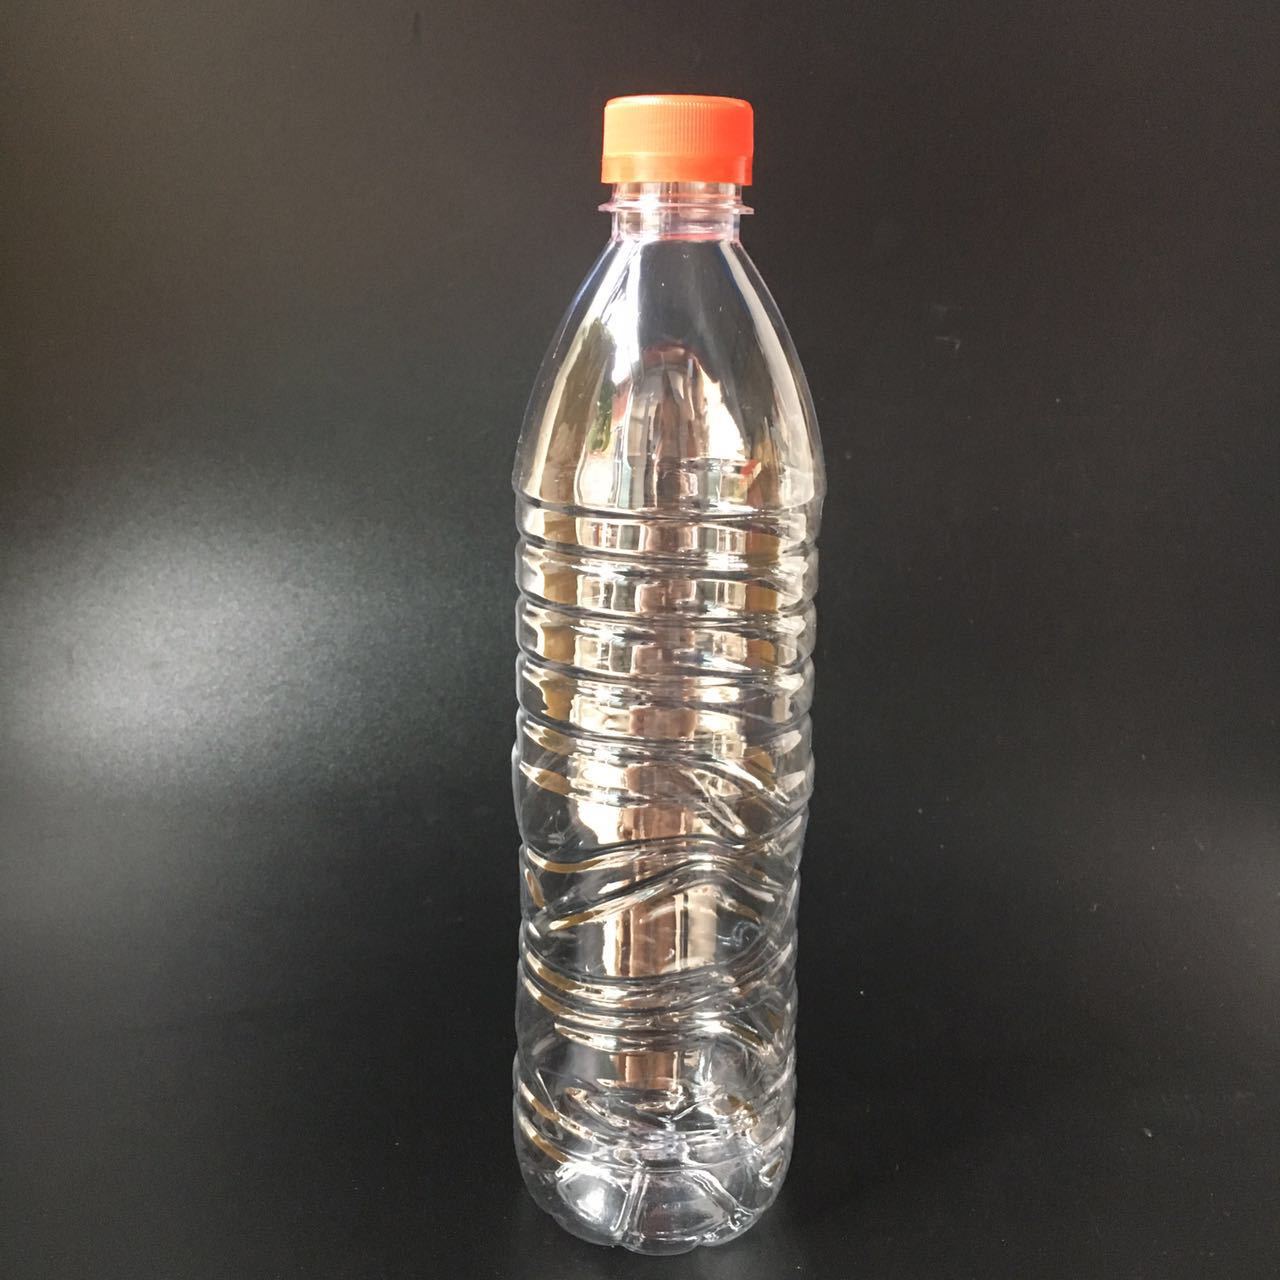
Label: plastic